Sky position (RA, Dec in degrees): 144.624, 6.266
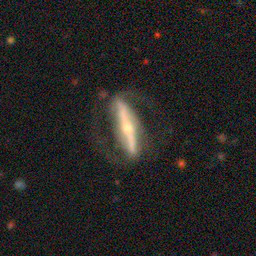
Galaxy morphology: Edge-on Galaxies with Bulge